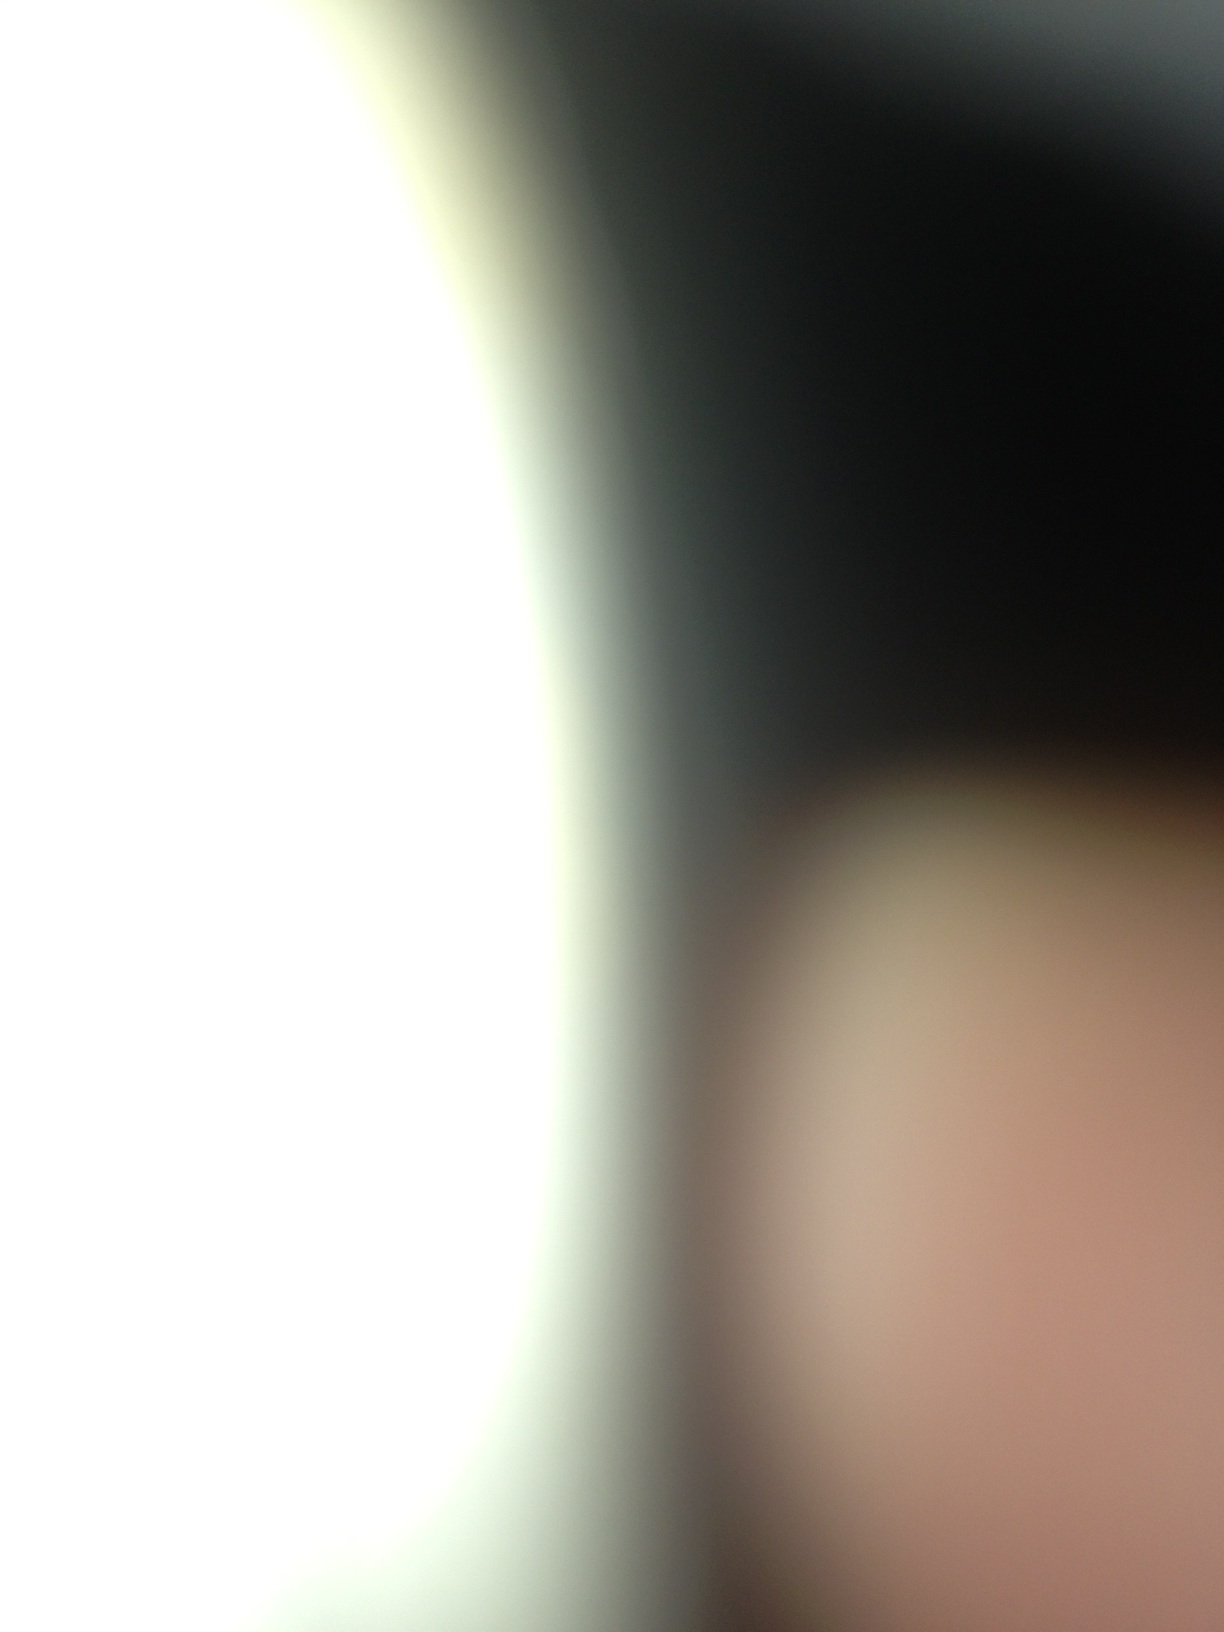Question: Is that book?  Is that book?
Answer: unanswerable